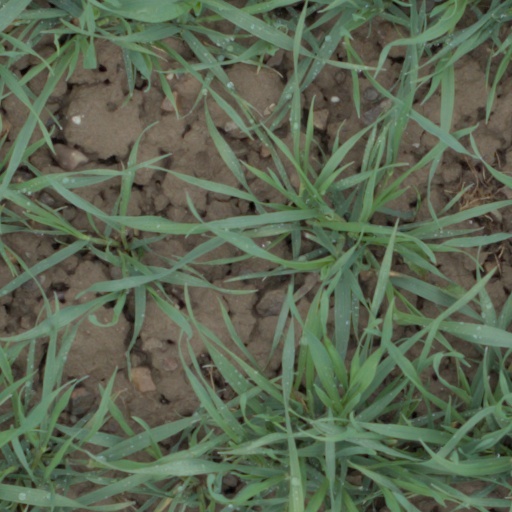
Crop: wheat